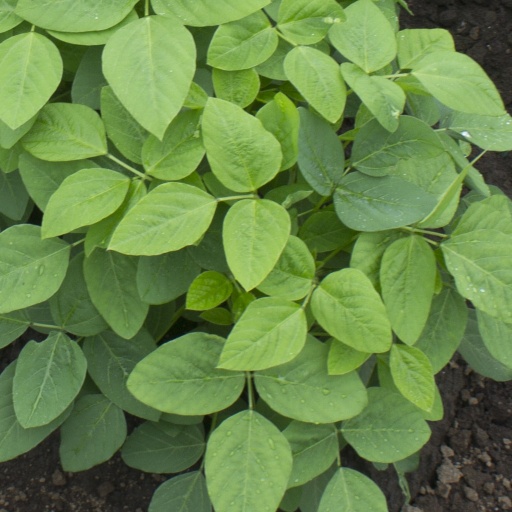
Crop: soybean